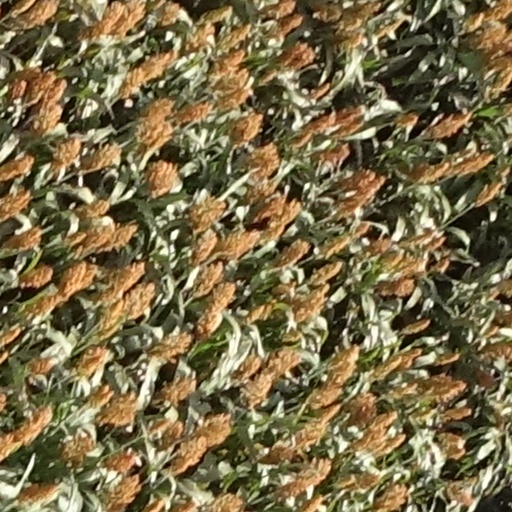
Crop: sorghum